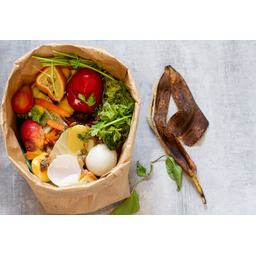
Label: generalcompost